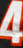
Number: 4